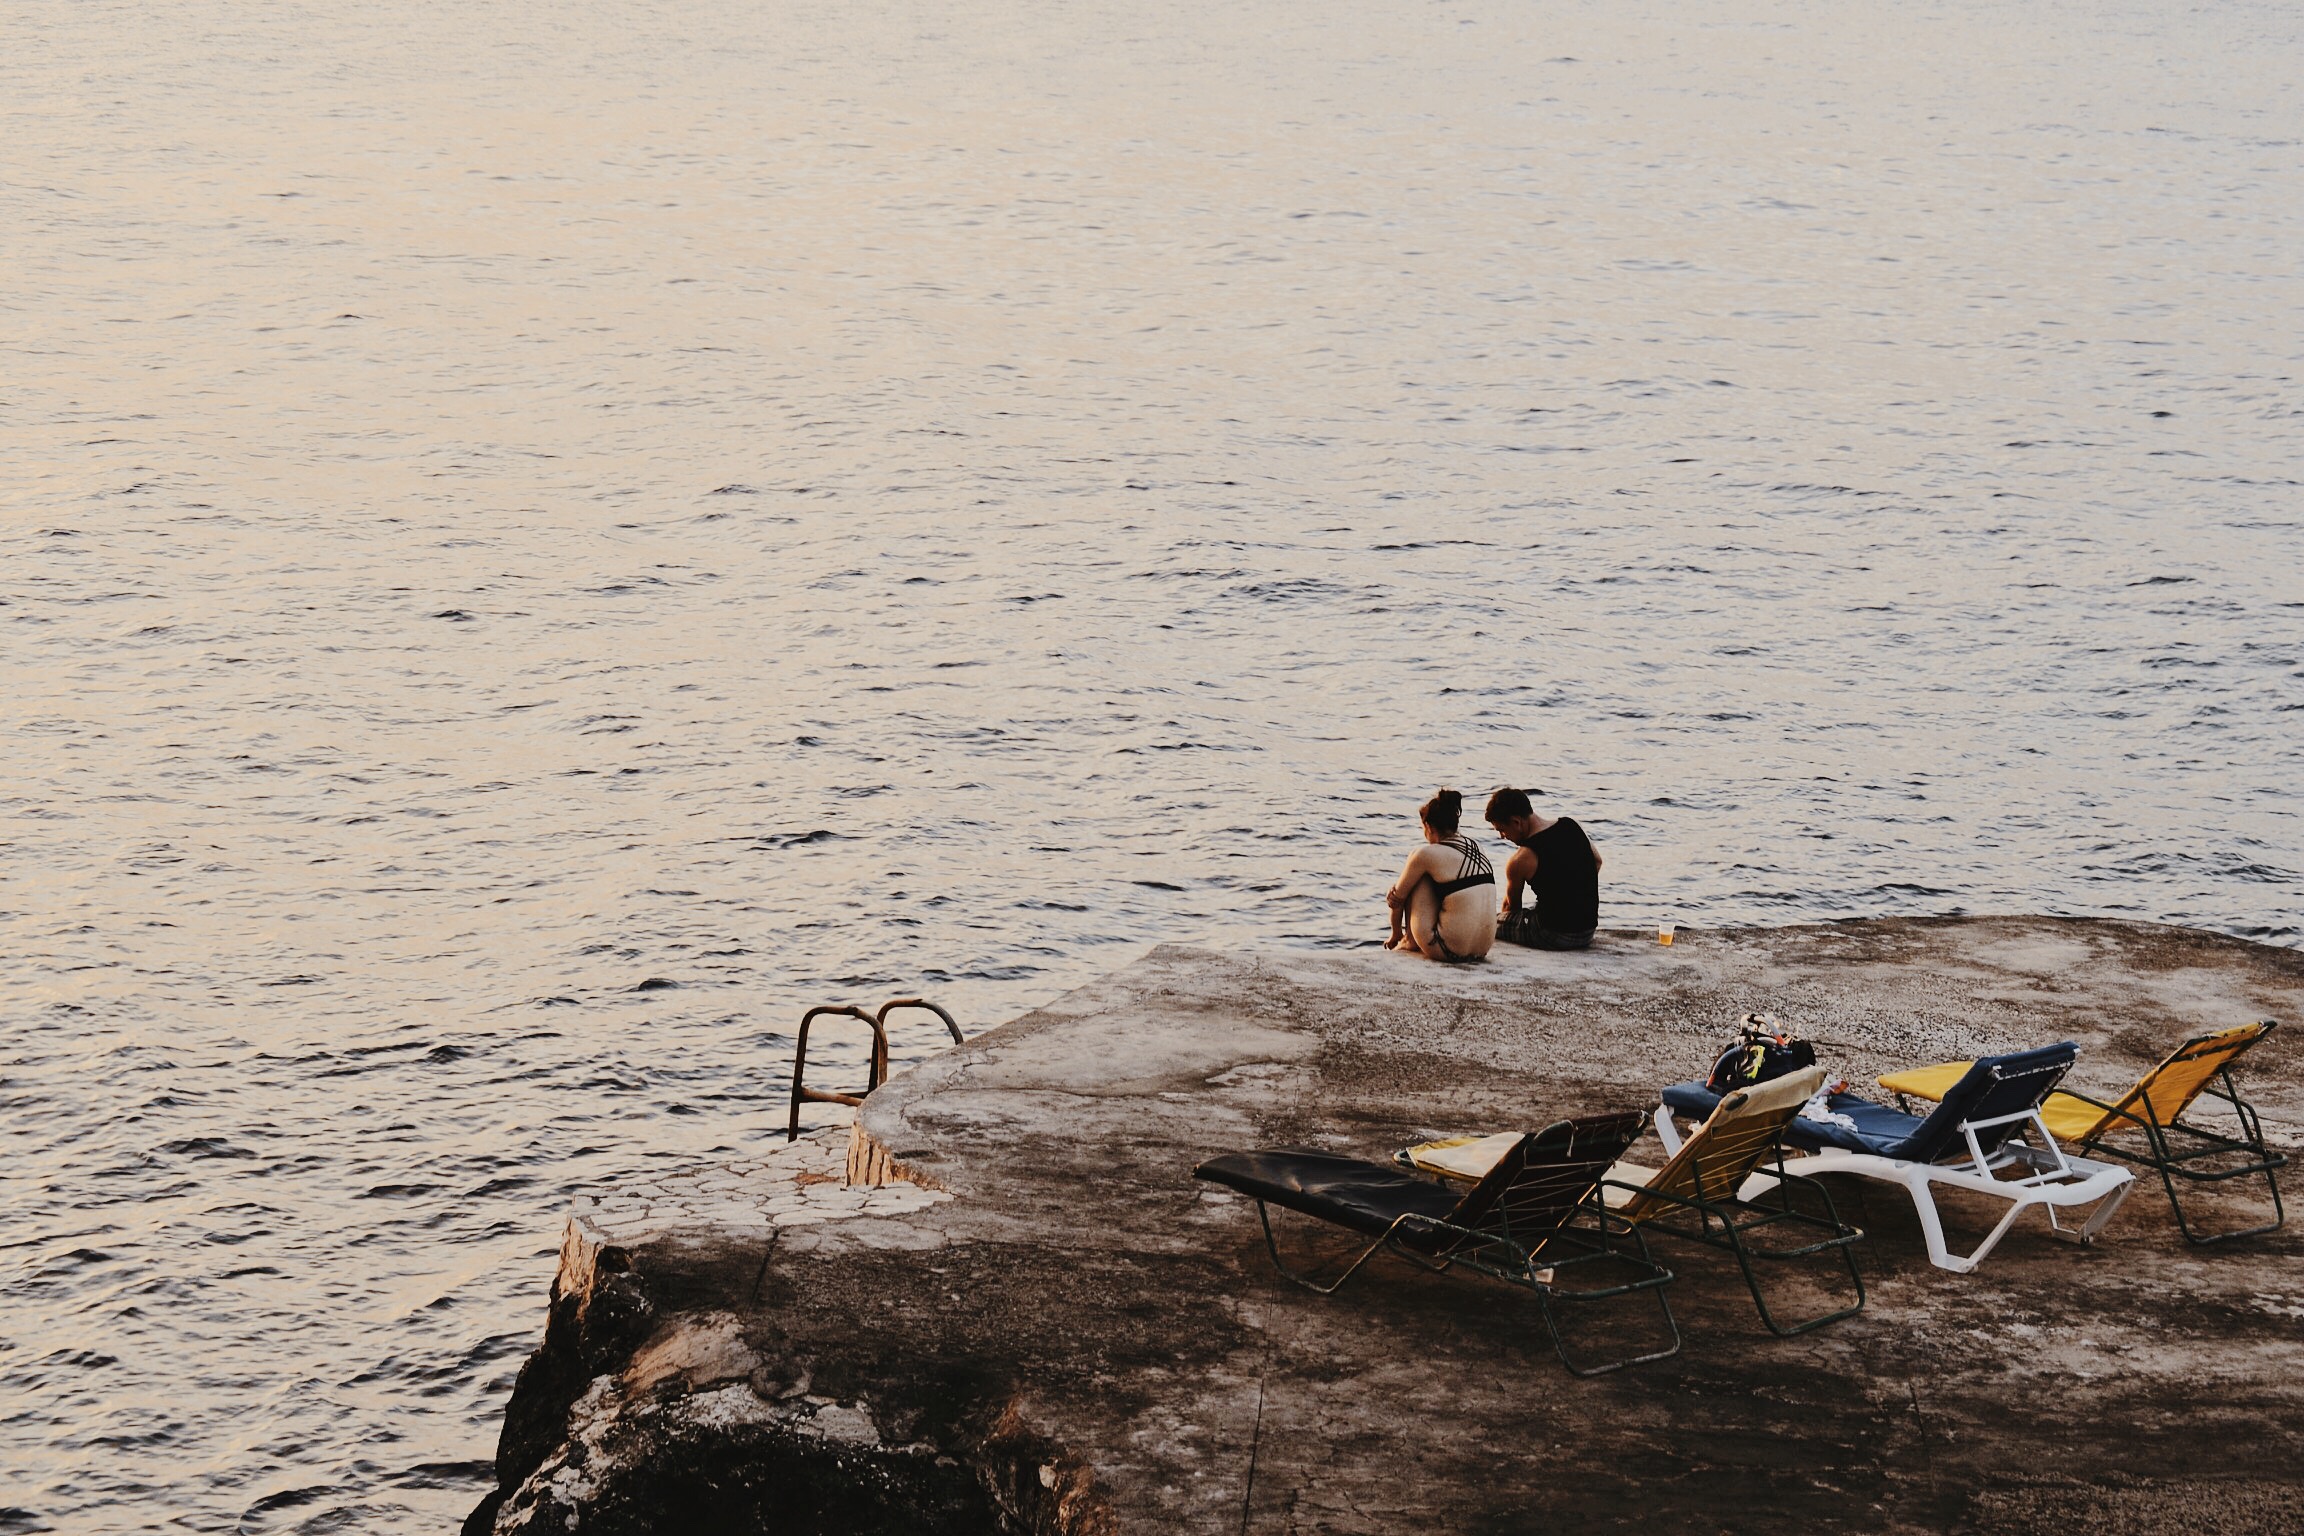
man, beach, sea, coast, water, sand, rock, ocean, people, woman, shore, wave, seashore, bikini, body of water, water bird, beach chairs, mudflat